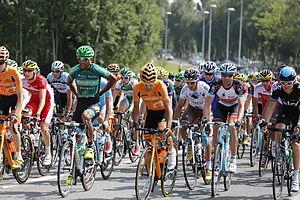
Le peloton au départ de la 12e étape du Tour de France 2013 sur la Route nationale 12 à Javené.